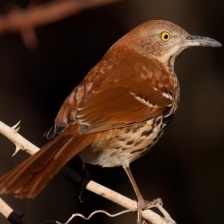
Species: BROWN THRASHER
Scientific name: TOXOSTOMA RUFUM